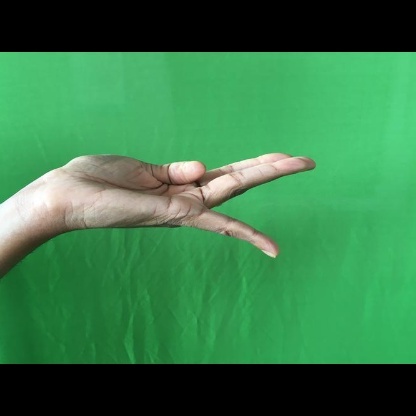
Mudra: Chaturam